Suspicious Russia-related deaths since 2022

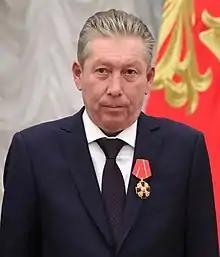
Ravil Maganov, chairman of the national oil company Lukoil, fell from a Kremlin Hospital window under suspicious circumstances, according to reports: CCTV cameras had been "turned off for repairs", President Putin was visiting the hospital the same day, and associates did not believe he was suicidal.

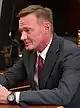
Roman Starovoyt, the Russian Minister of Transport, was dismissed by President Putin on 7 July 2025 and was found dead on the same day.

Since the beginning of 2022, numerous Russia-related people, particularly businessmen and officials, have died under what some sources suggest were suspicious circumstances. Incidents include individuals who have suspiciously fallen out of windows, killed themselves, and died unexpectedly in accidents.